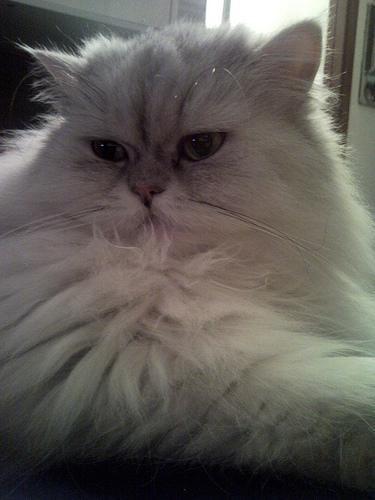
Persian